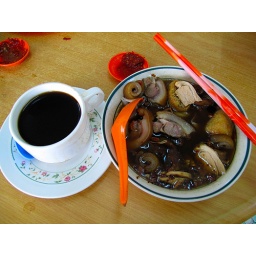
Satisfaction is a piping hot bowl of delicious &amp;quot;kueh chap&amp;quot; and a cup of hot aromatic coffee in a Kuching &amp;quot;kopitiam&amp;quot; (Thu 1-10-2009).